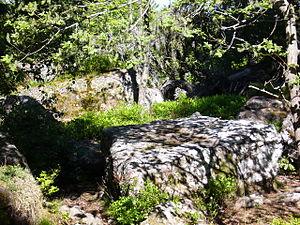
Le Taennchel est un sommet du massif des Vosges culminant à 989 mètres. Il s'élève dans l'Est de la France, dans le département du Haut-Rhin, à mi-chemin entre Strasbourg au nord et Mulhouse au sud, soit à une soixantaine de kilomètres de chacune des deux villes.